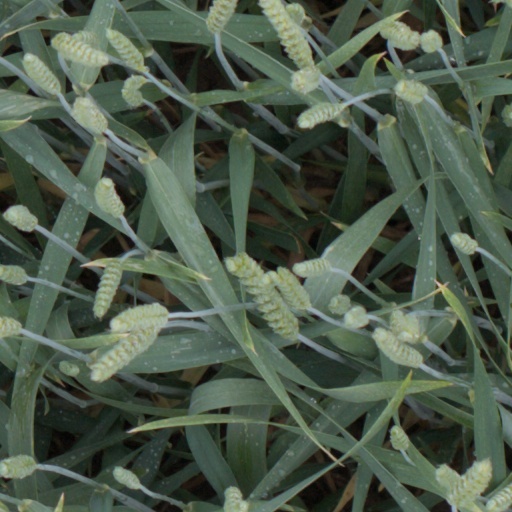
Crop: wheat